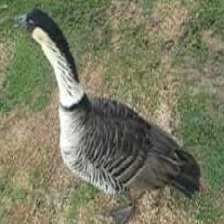
Species: HAWAIIAN GOOSE
Scientific name: BRANTA SANDVICENSIS
ImageNet parent category: goose